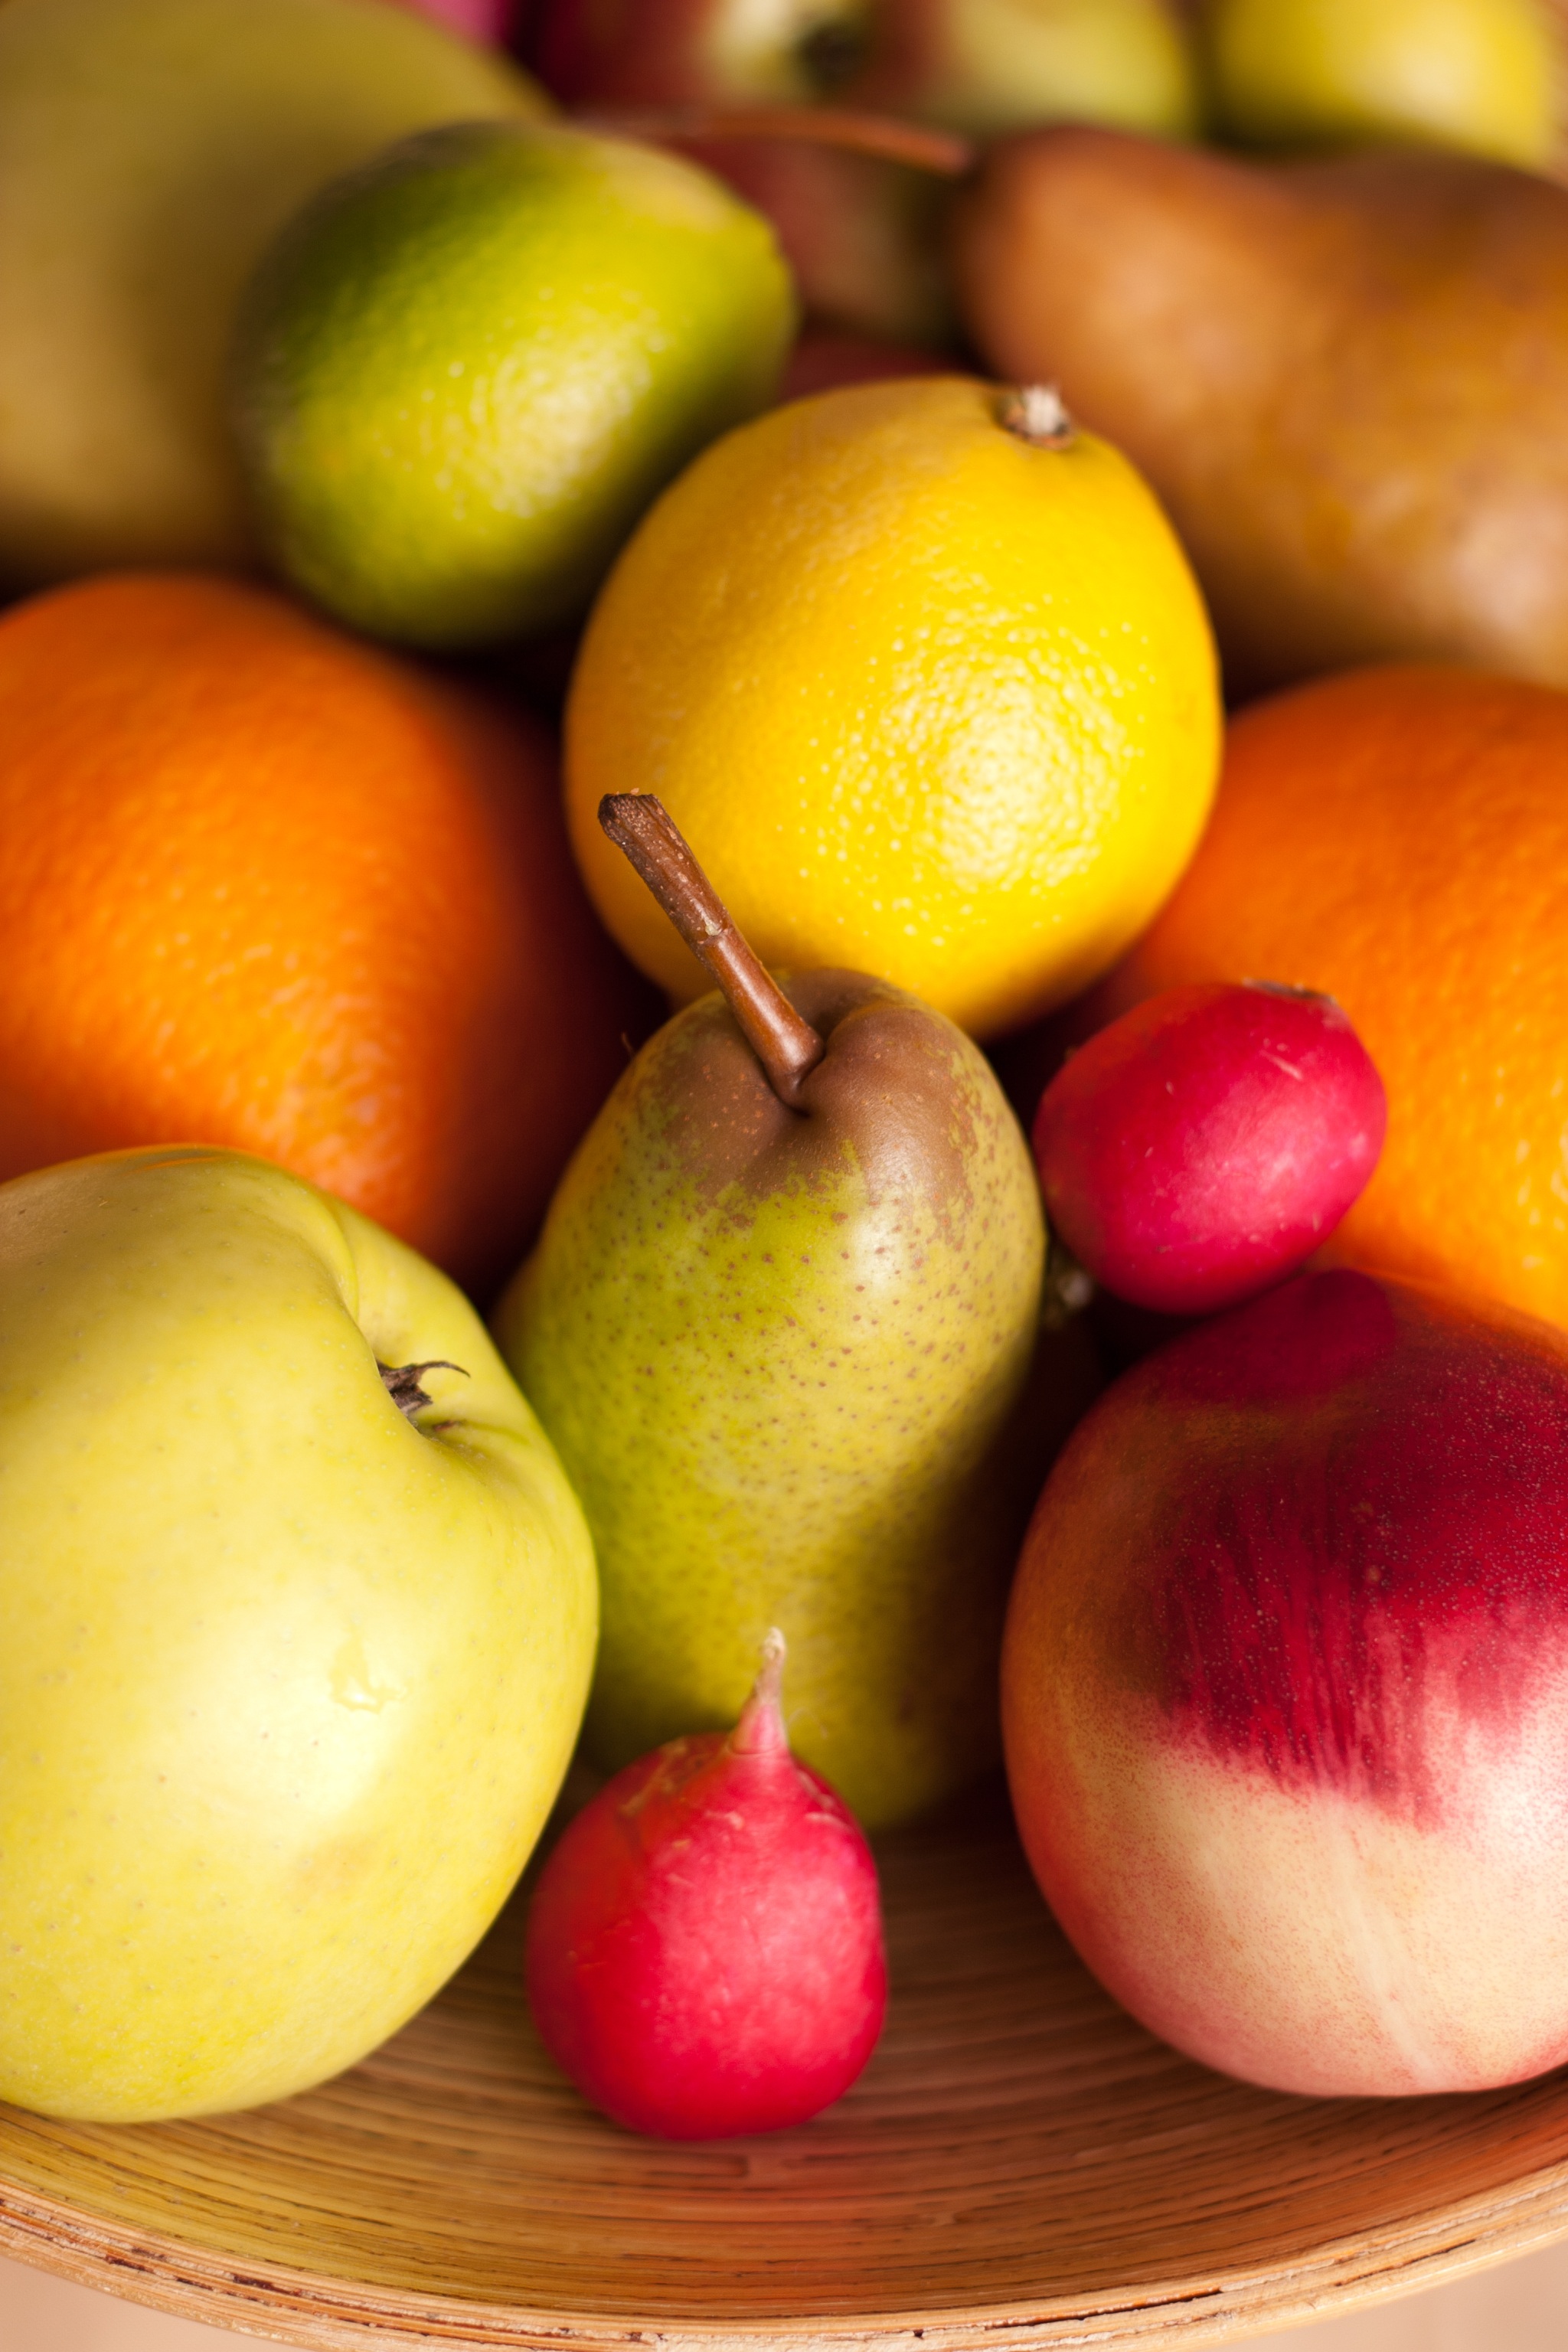
apple, nature, plant, fruit, summer, ripe, orange, food, green, red, harvest, produce, vegetable, natural, fresh, yellow, agriculture, garden, basket, pear, healthy, health, variety, season, lemon, lime, juice, radish, eating, fruits, raw, organic, citrus, flowering plant, land plant